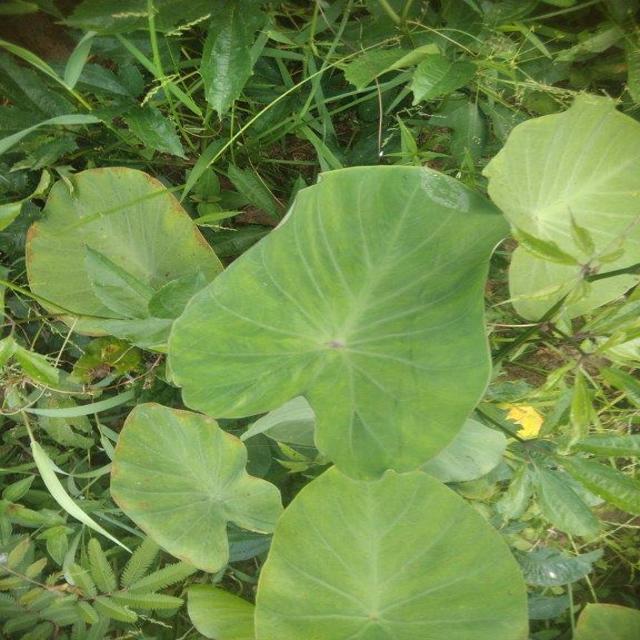
Label: Healthy